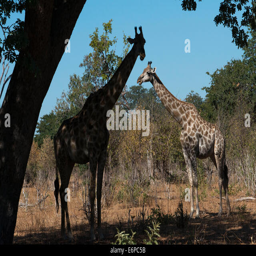
from waterfall is possible to visit country .